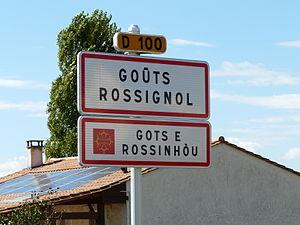
Panneau en français et occitan, Gout-Rossignol, Dordogne, France.
Gout-Rossignol, localement écrite Goûts-Rossignol, est une commune française située dans le département de la Dordogne, en région Nouvelle-Aquitaine.